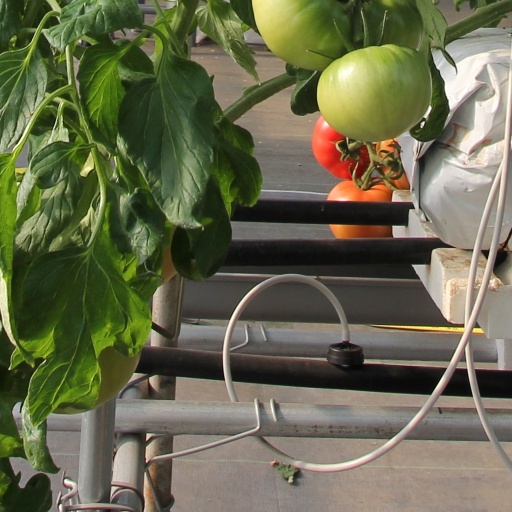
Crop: tomato